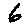
Label: 6